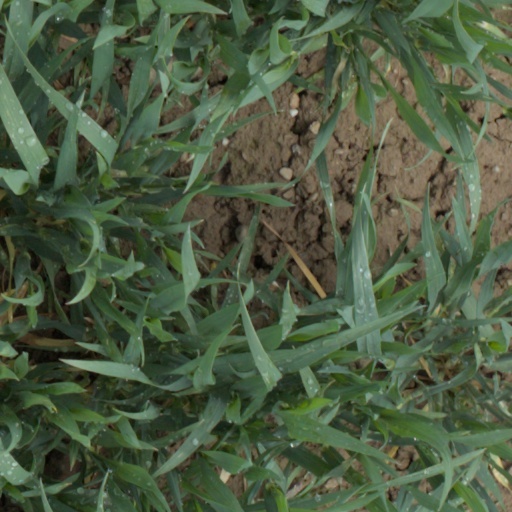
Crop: wheat